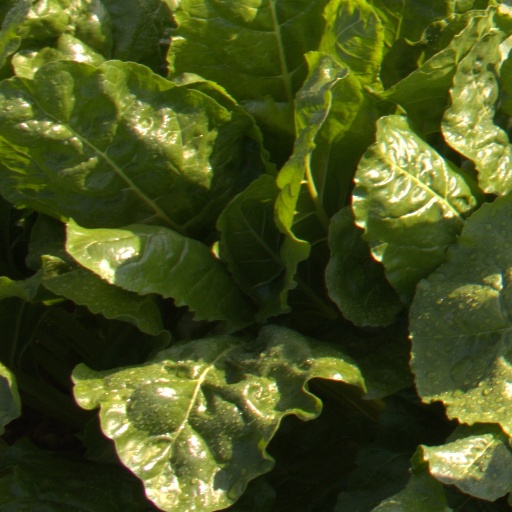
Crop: sugar beet